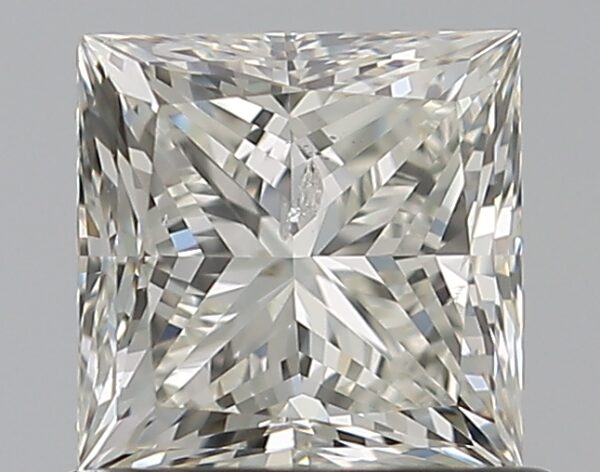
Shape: princess
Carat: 0.8
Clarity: SI2
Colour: J
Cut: EX
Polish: EX
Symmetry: VG
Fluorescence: N
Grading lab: GIA
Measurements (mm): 5 x 4.99 x 3.64